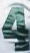
Number: 4